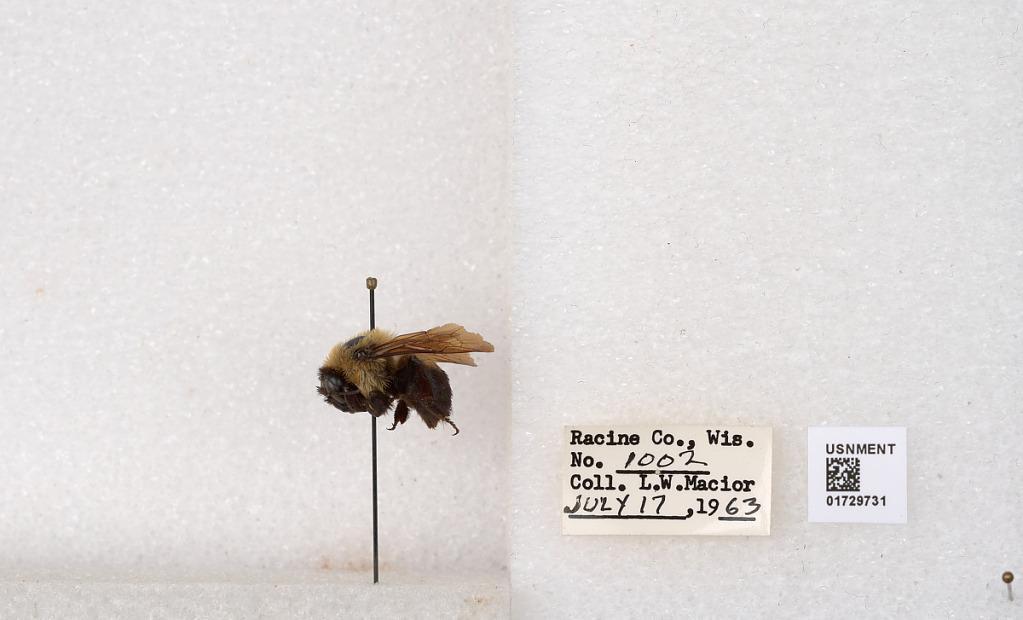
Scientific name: Bombus (Separatobombus) griseocollis (De Geer)
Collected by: L. Macior
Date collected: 1963-7-17
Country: United States
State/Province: Wisconsin
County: Racine
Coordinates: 42.7299, -87.8123